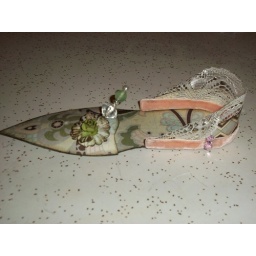
here are some paper shoes I made for a swap over at lifeasascrapbooker.ning.com